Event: Nepal Earthquake
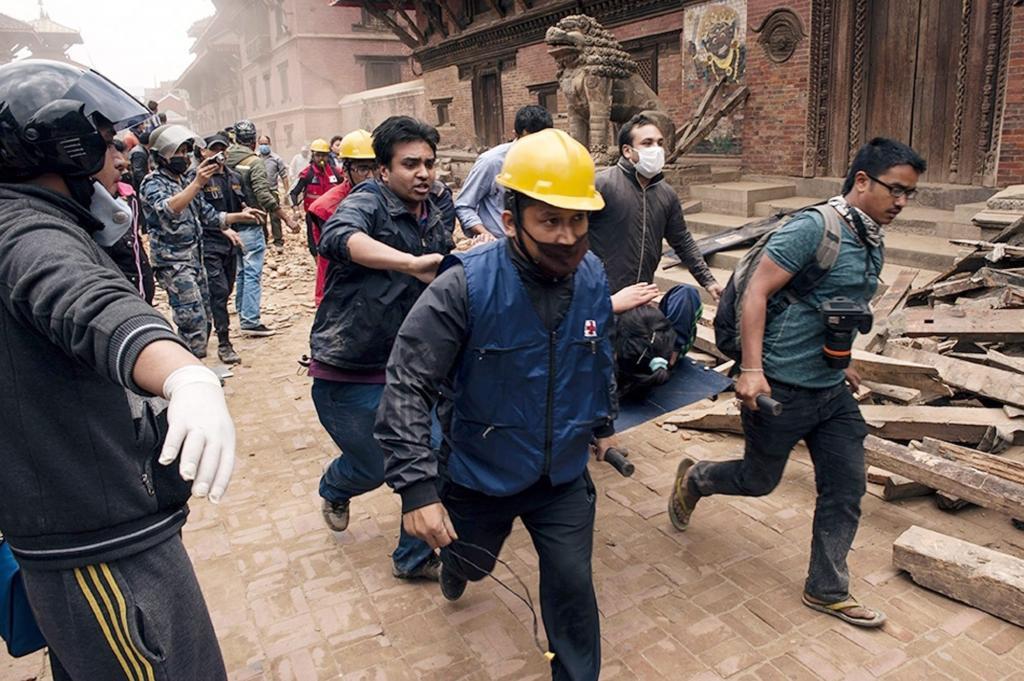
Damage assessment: damage